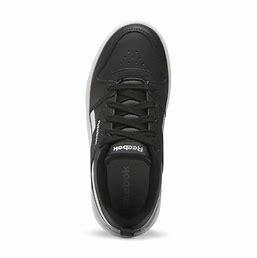
Brand: Reebok
Model: Royal Prime 2